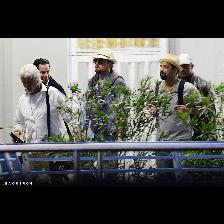
Label: Human